Particle detector

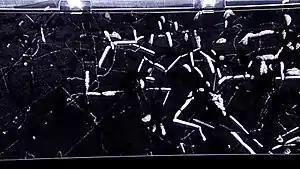
Cloud chambers visualize particles by creating a supersaturated layer of vapor. Particles passing through this region create cloud tracks similar to condensation trails of planes

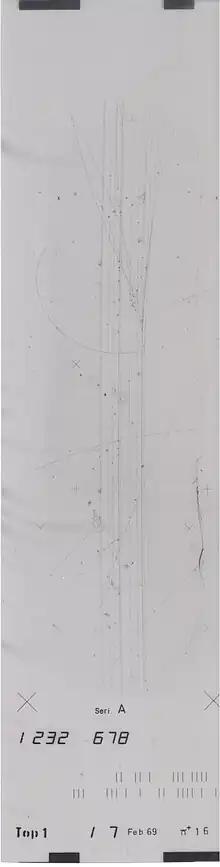
Recording of a bubble chamber at CERN

The following types of particle detector are widely used for radiation protection, and are commercially produced in large quantities for general use within the nuclear, medical, and environmental fields.